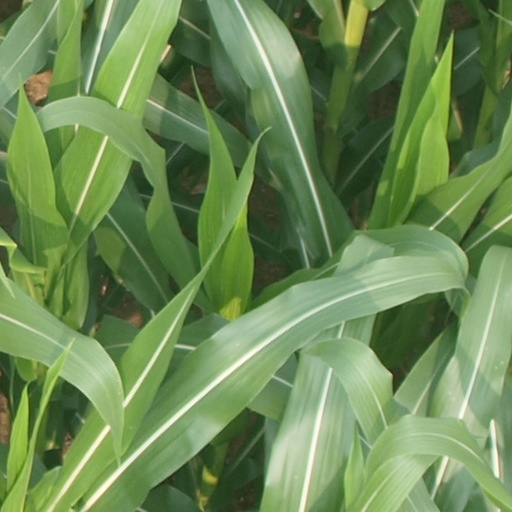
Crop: maize; corn